Kingdom of Gwynedd

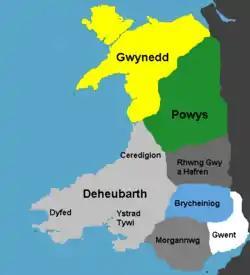
Wales 1063 – 1081

This "stranger" who became the next King of Gwynedd was Merfyn "Frych" (Merfyn "the Freckled"). When, however, Merfyn Frych's pedigree is examined – and to the Welsh pedigree meant everything – he seems not a stranger but a direct descendant of the ancient ruling line. He was the son of Gwriad, the contemporaneous King of Mann from the Isle of Man and depending on the source either son or husband of Essyllt daughter of Cynan Dindaethwy a former King of Gwynedd. The most ancient genealogical sources agree that Merfyn was the son of Essyllt, heiress and cousin of the aforementioned Hywel ap Caradog, last of the ruling House of Cunedda in Gwynedd, and that Merfyn's male line went back to the Hen Ogledd to Llywarch Hen, a first cousin of Urien and thus a direct descendant of Coel Hen. Thus the House of Cunedda and the new House of Aberffraw, as Merfyn's descendants came to be known, shared Coel Hen as a common ancestor, although the House of Cunedda traced their line through Gwawl his daughter and wife of Cunedda.